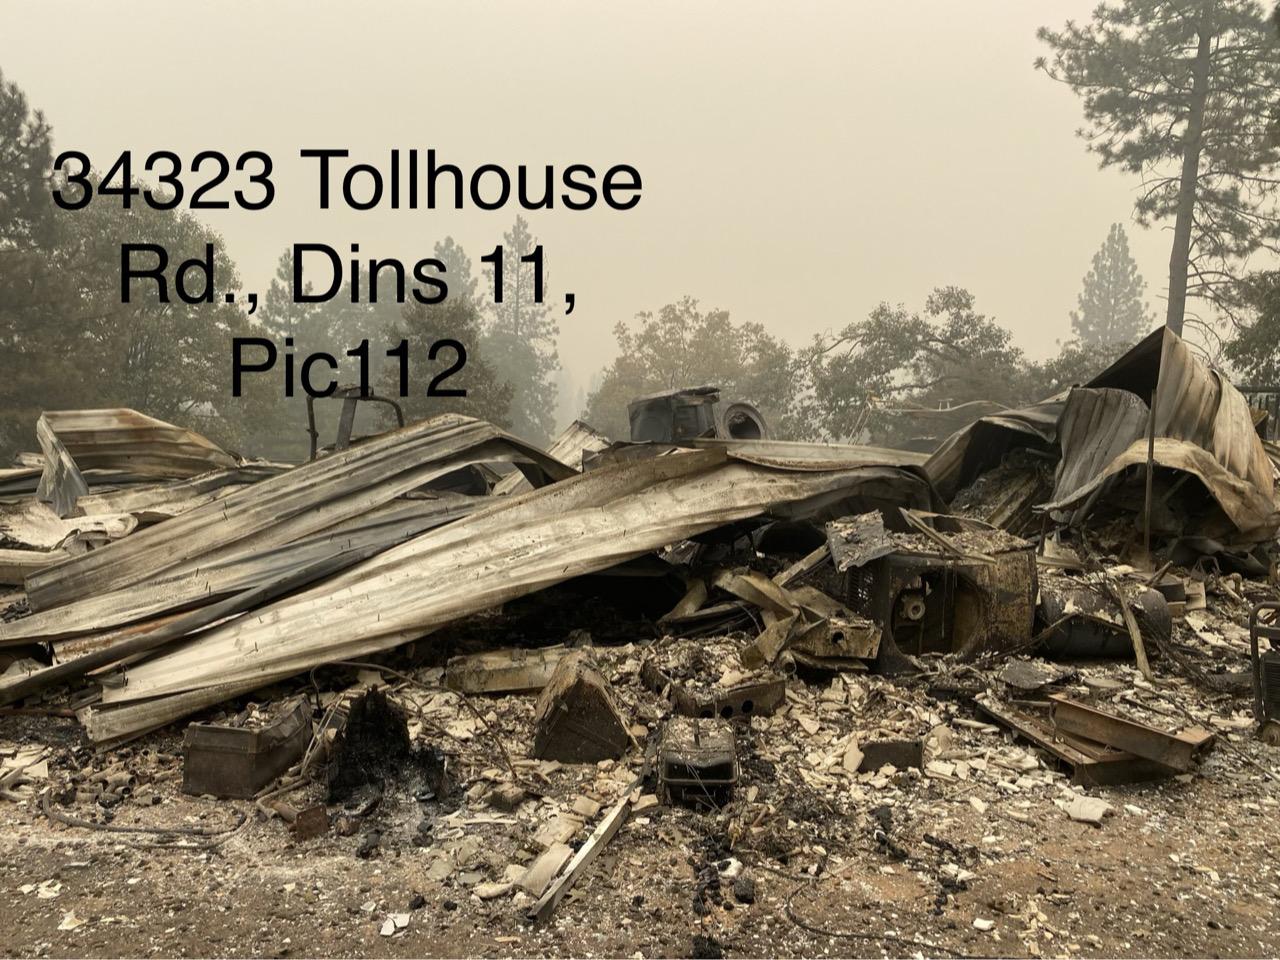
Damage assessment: destroyed